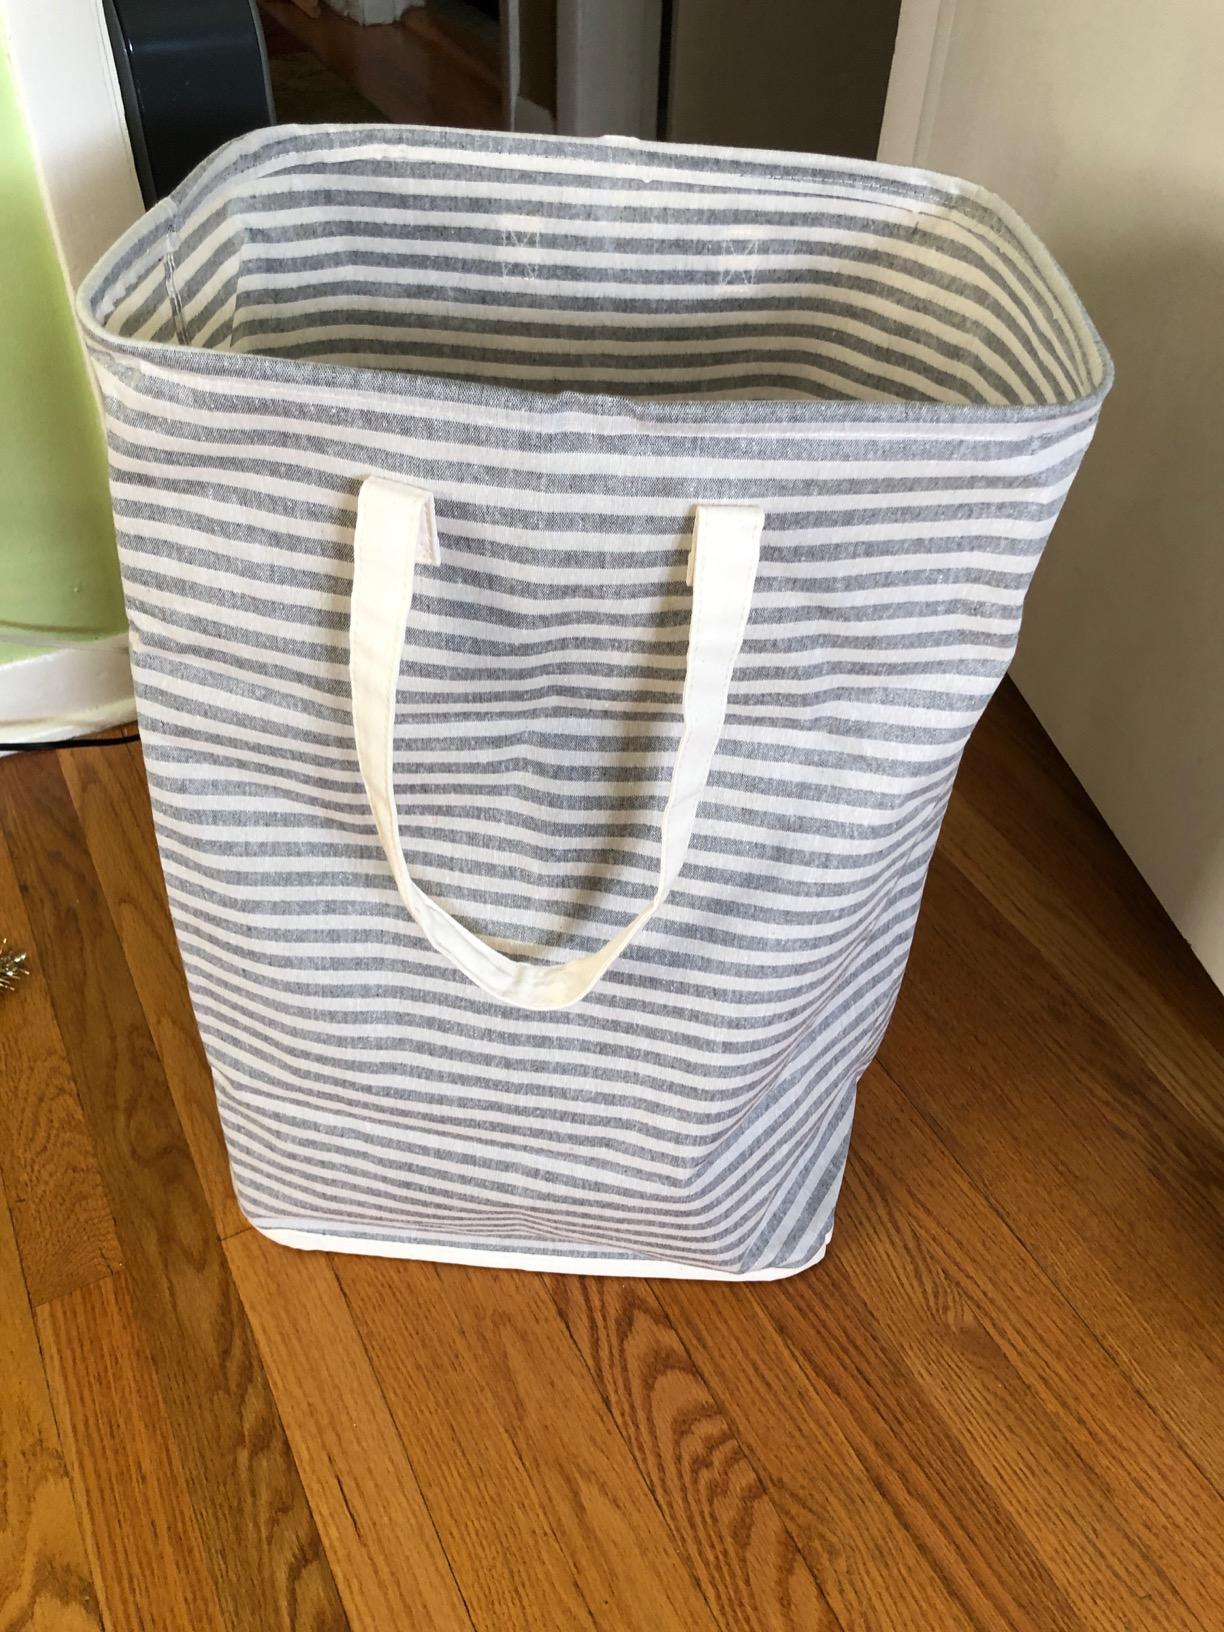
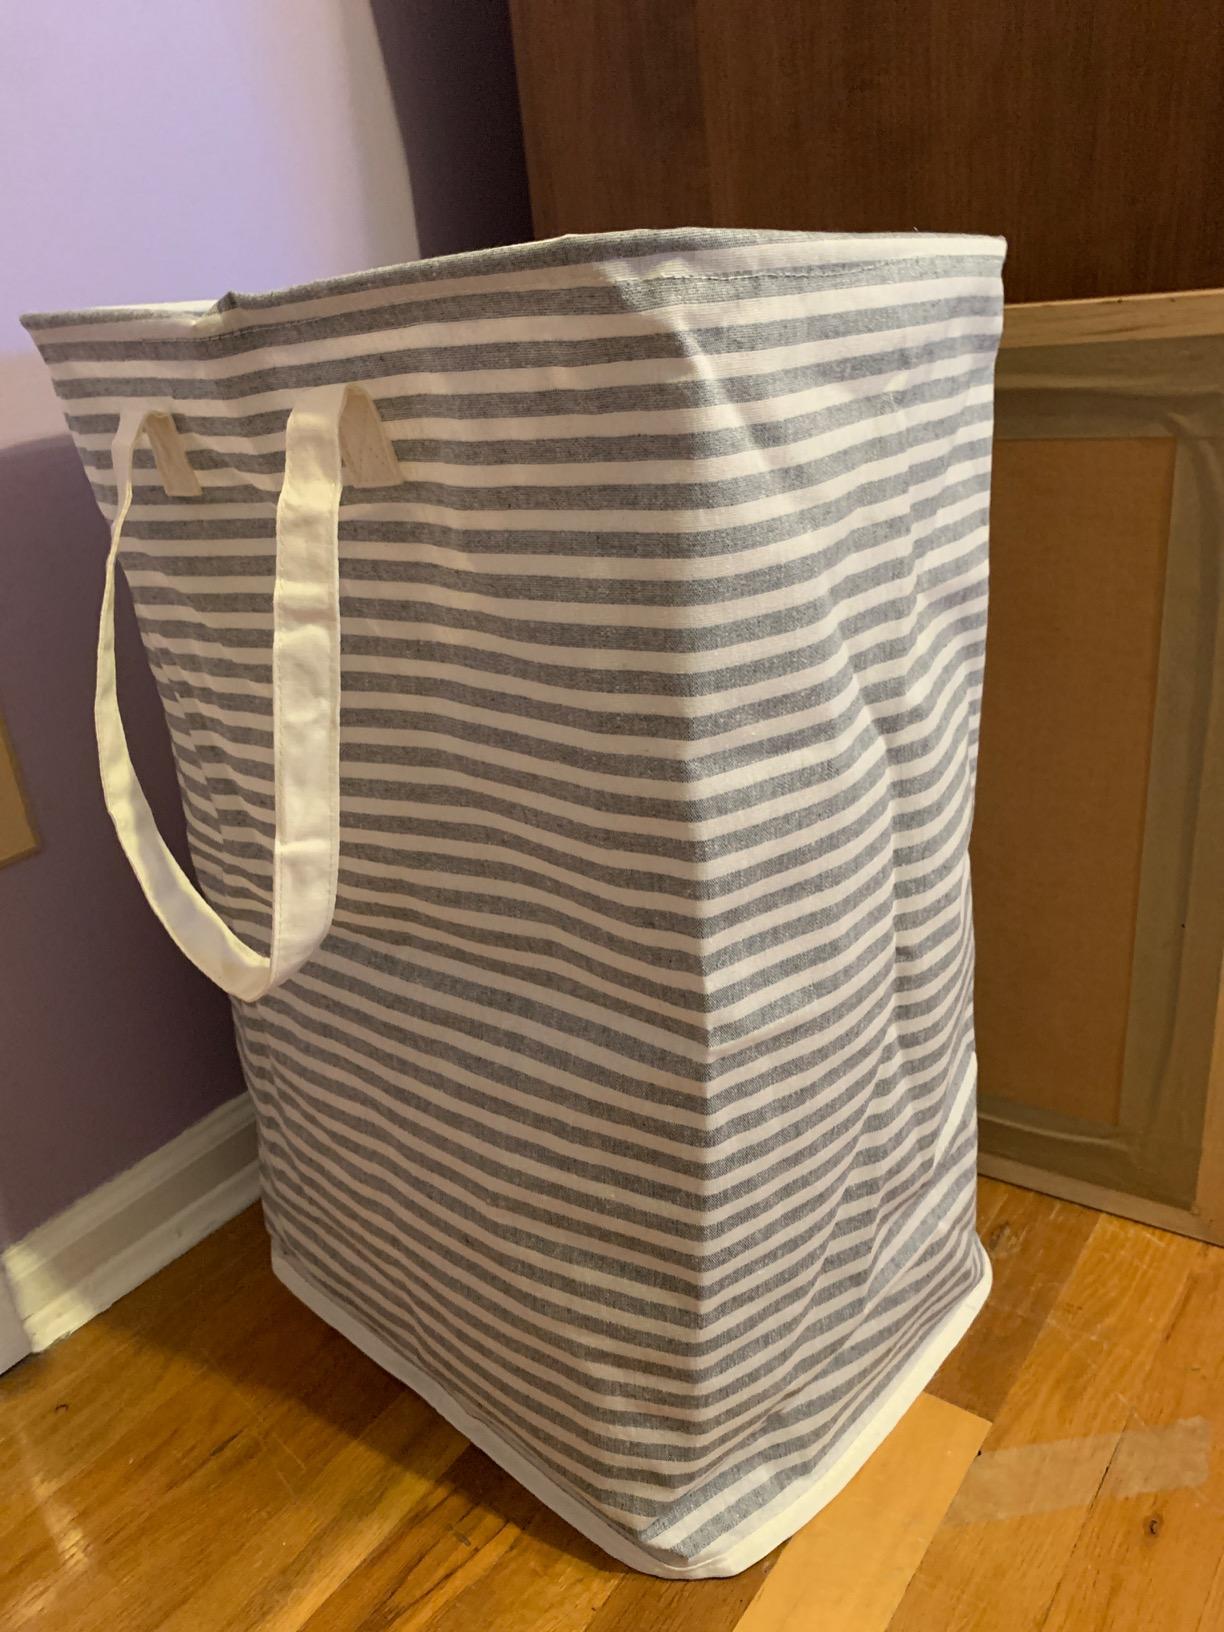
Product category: items_hamper
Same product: yes